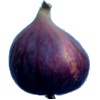
Label: Fig 1